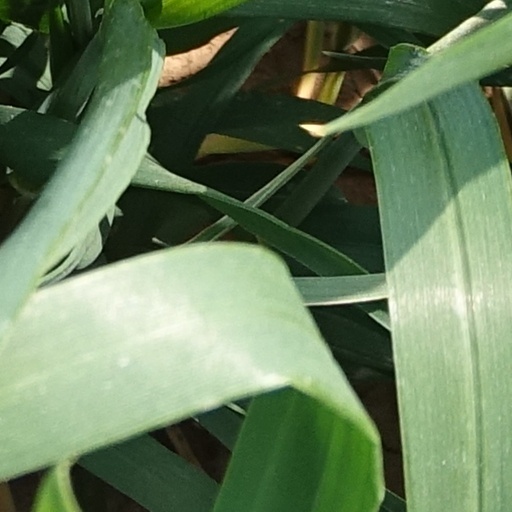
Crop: wheat